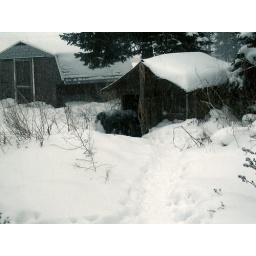
The dog house is disappearing in all the snow.